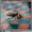
Label: cockroach